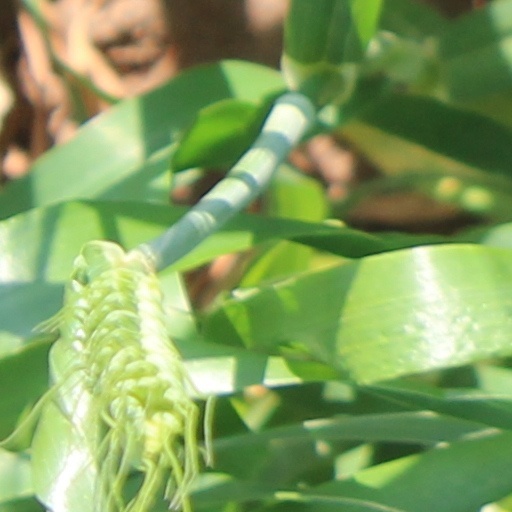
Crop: wheat